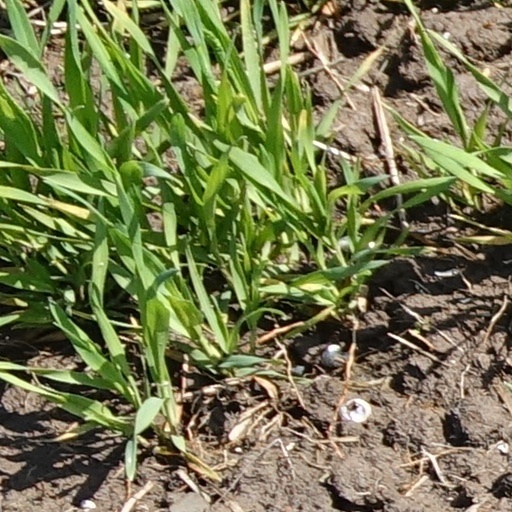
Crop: wheat